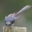
Label: bird